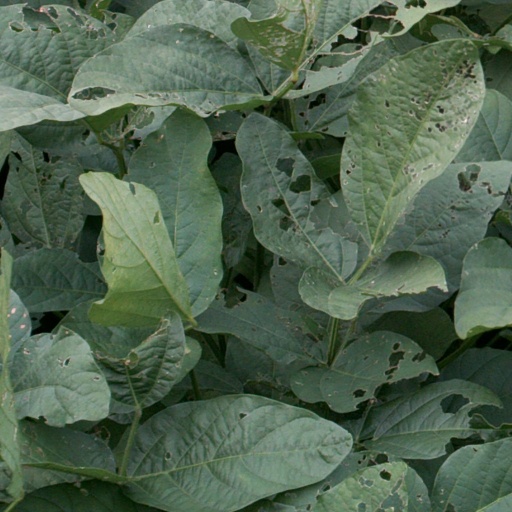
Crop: soybean